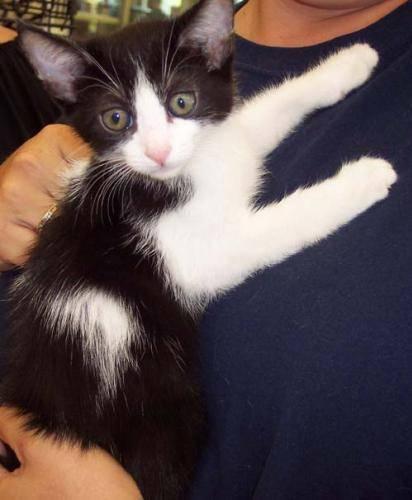
cat